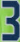
Number: 3